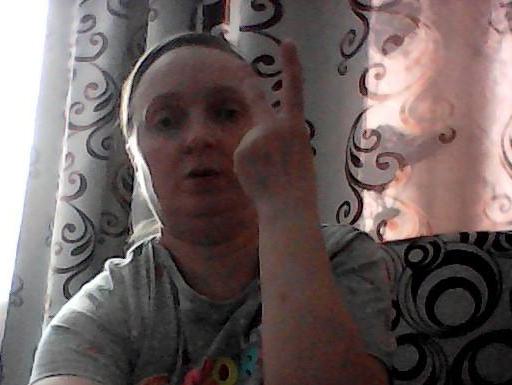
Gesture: peace_inverted